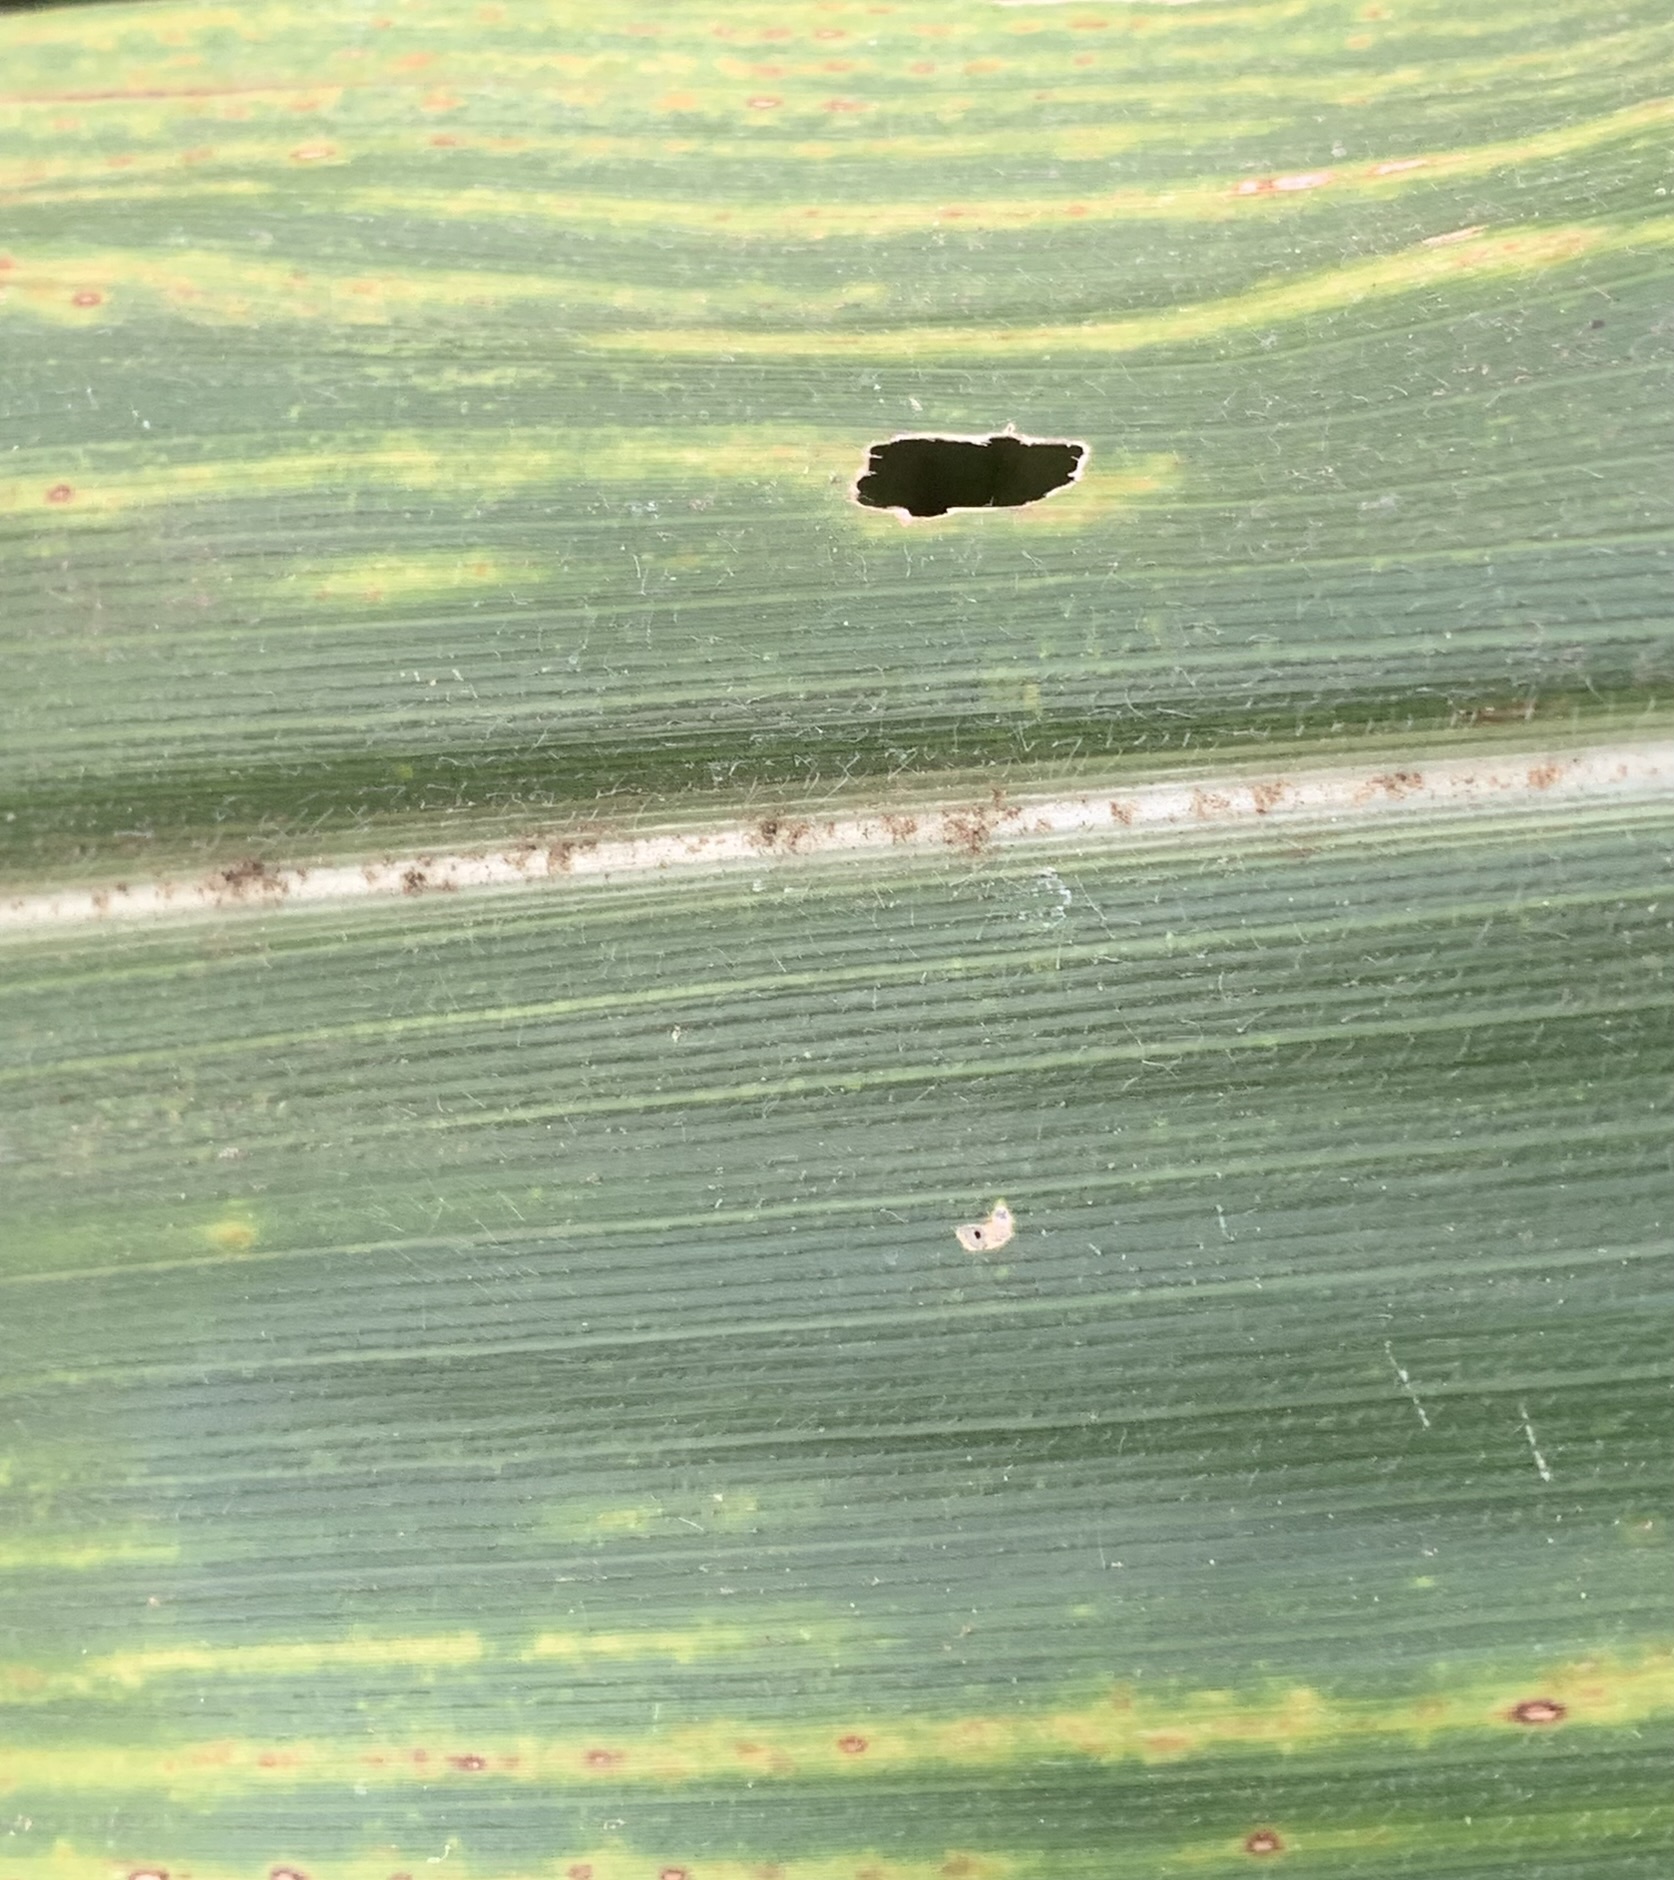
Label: MLN